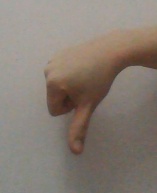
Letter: waw